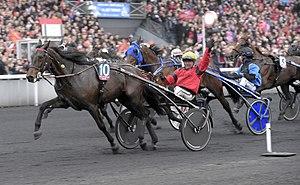
Bold Eagle est un cheval de course trotteur français né le 22 mars 2011, fils de Ready Cash et Reethi Rah Jet, par Love You. Élevé par Jean-Étienne Dubois, qui fut son premier propriétaire-entraîneur-driver, il intègre ensuite l'écurie Pierre Pilarski où il est entraîné par Sébastien Guarato et drivé en course par Franck Nivard puis Björn Goop. Double vainqueur du Prix d'Amérique, il est le deuxième trotteur français le plus riche de l'histoire après Timoko, et le troisième trotteur le plus riche de l'histoire des courses mondiales.